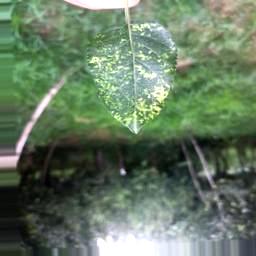
Label: Apple_Mosaic